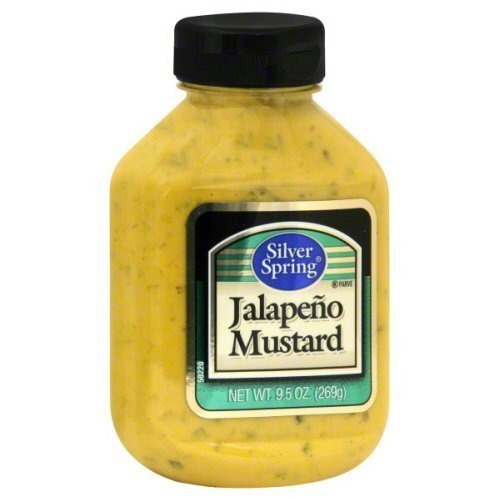
Item Name: Silver Spring Jalapeno Mustard 9.5 oz - Pack of 9 by Silver Springs
Value: 9.0
Unit: Count

Price: 27.03